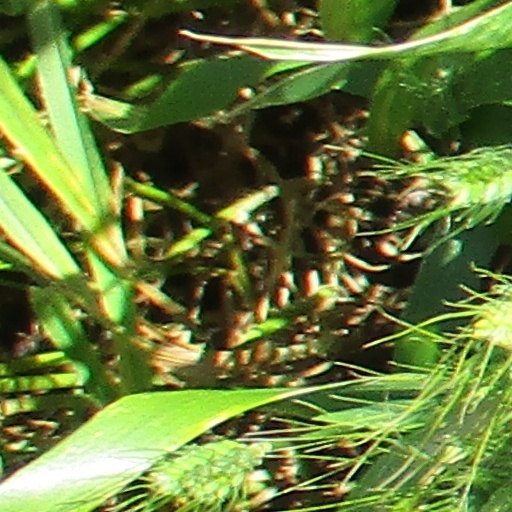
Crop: wheat